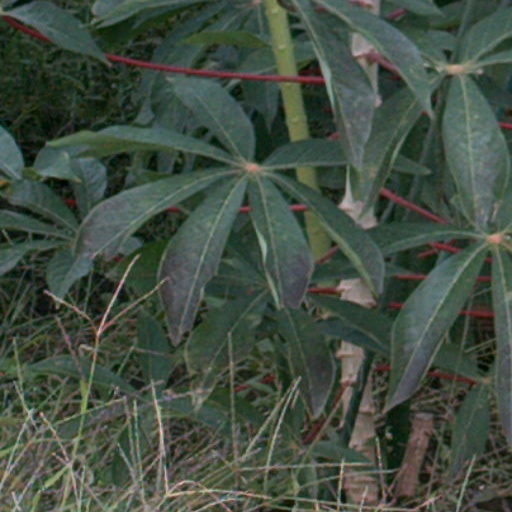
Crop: cassava